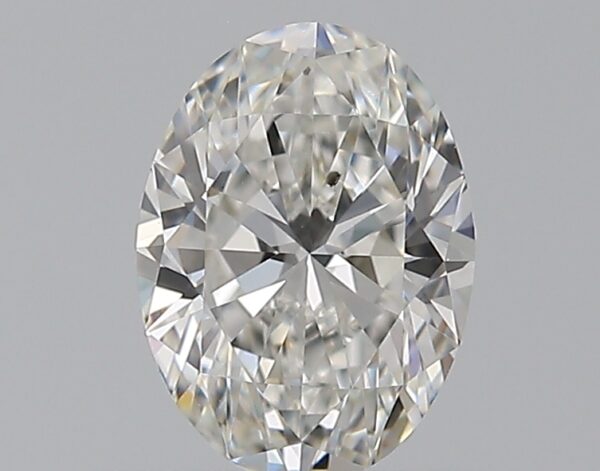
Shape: oval
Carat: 0.51
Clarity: SI1
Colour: F
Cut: EX
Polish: EX
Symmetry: EX
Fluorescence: F
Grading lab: GIA
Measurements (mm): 6.14 x 4.49 x 2.83